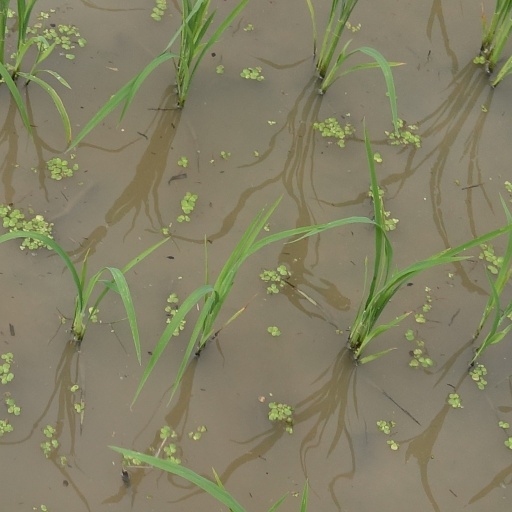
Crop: rice